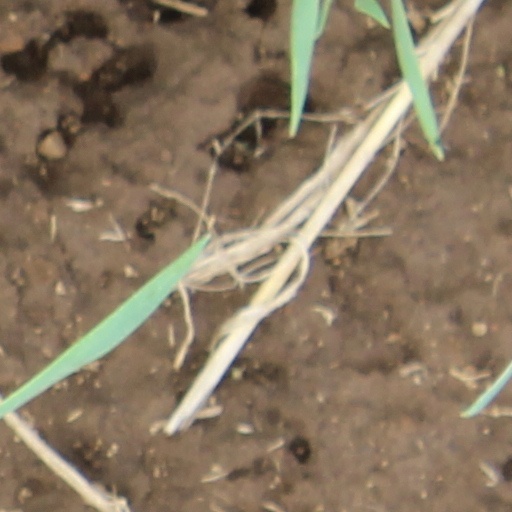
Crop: wheat